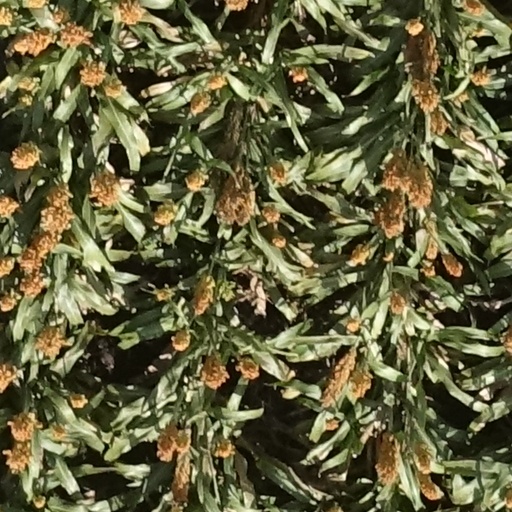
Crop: sorghum